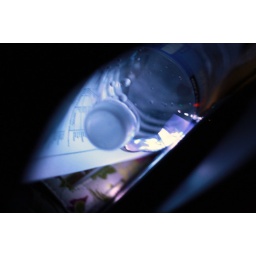
Nothing fantastic. I thought the water bottle glowing in my purse from my cell phone light was neat.